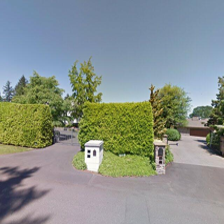
Label: streetView